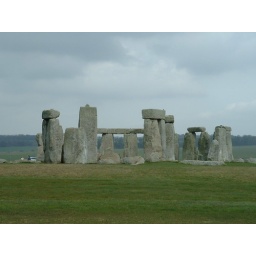
The bird table in my back garden